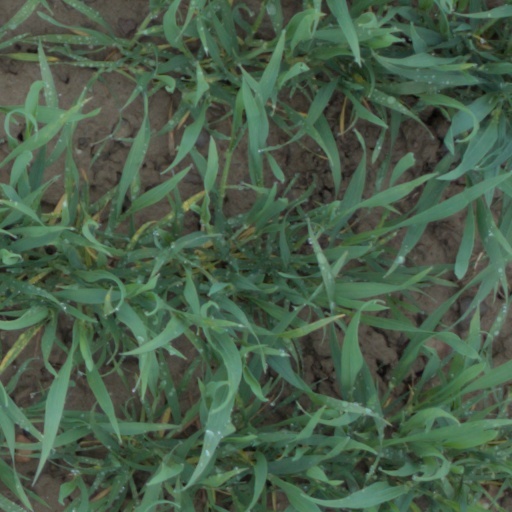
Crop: wheat